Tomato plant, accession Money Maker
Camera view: bottom (45 deg); turntable rotation: 150 degrees
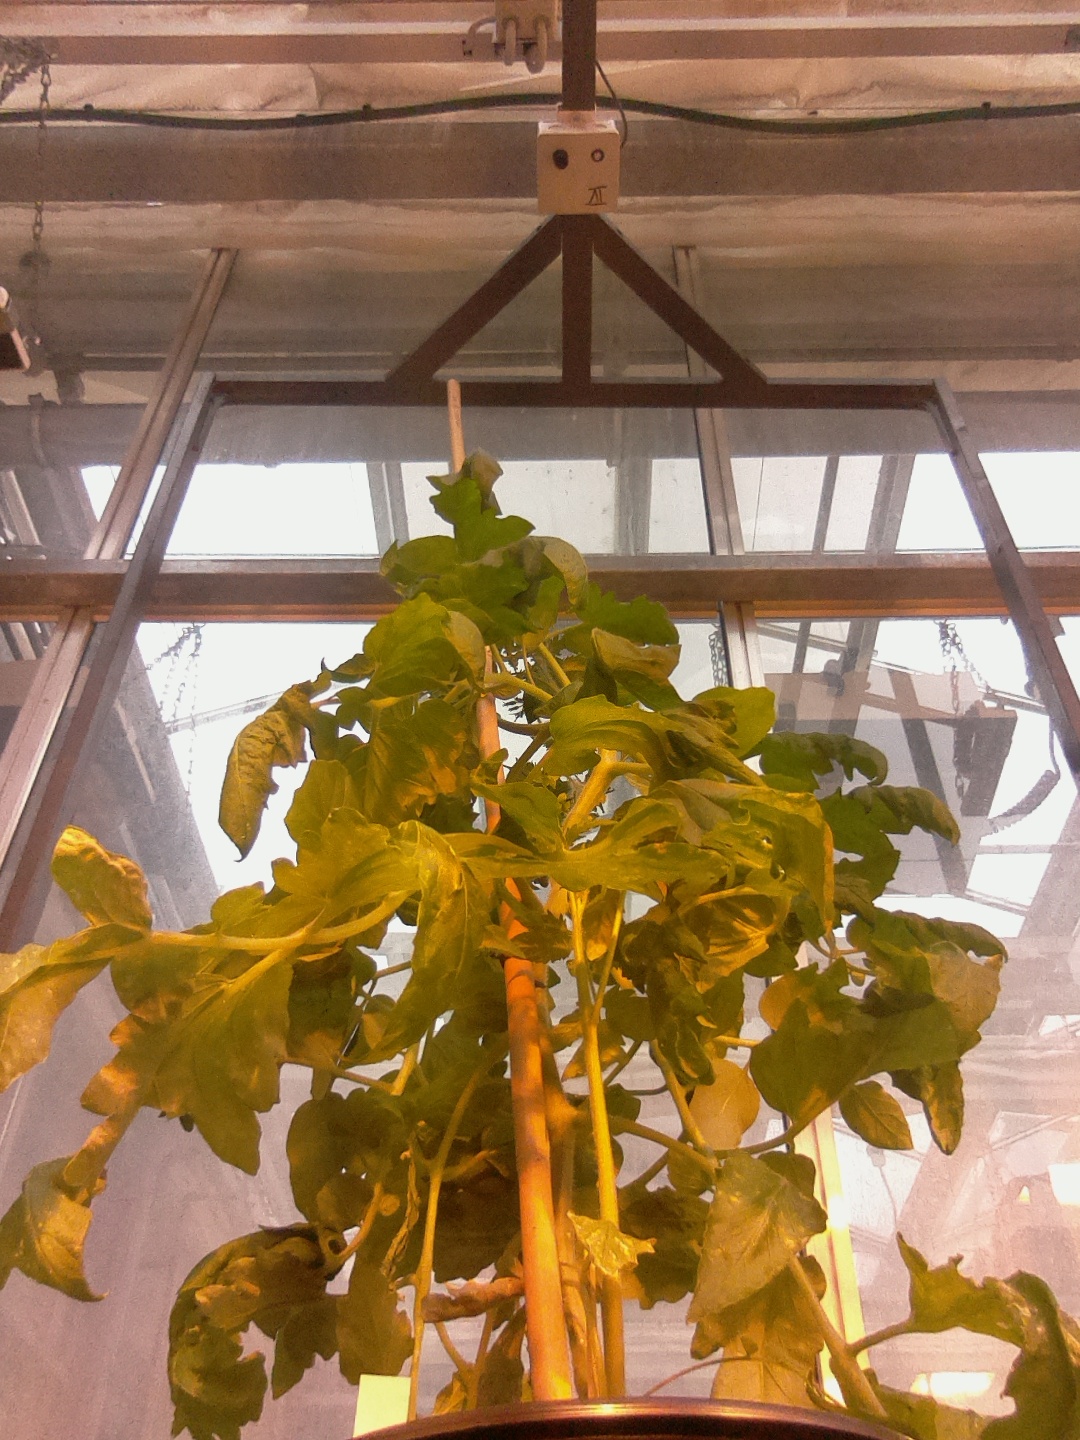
BBCH growth stage 68: Full flowering, 80%-90% of flowers open, more petals falling